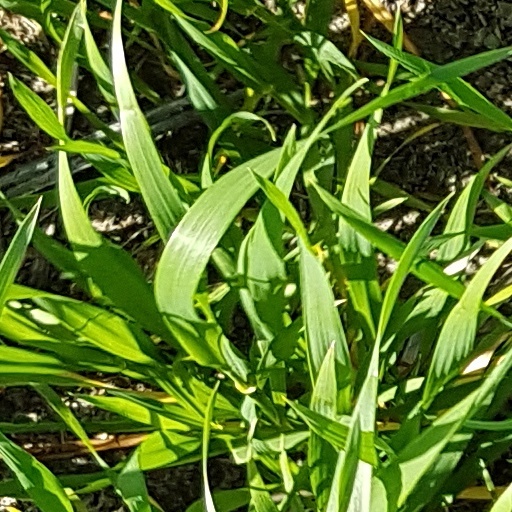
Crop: wheat